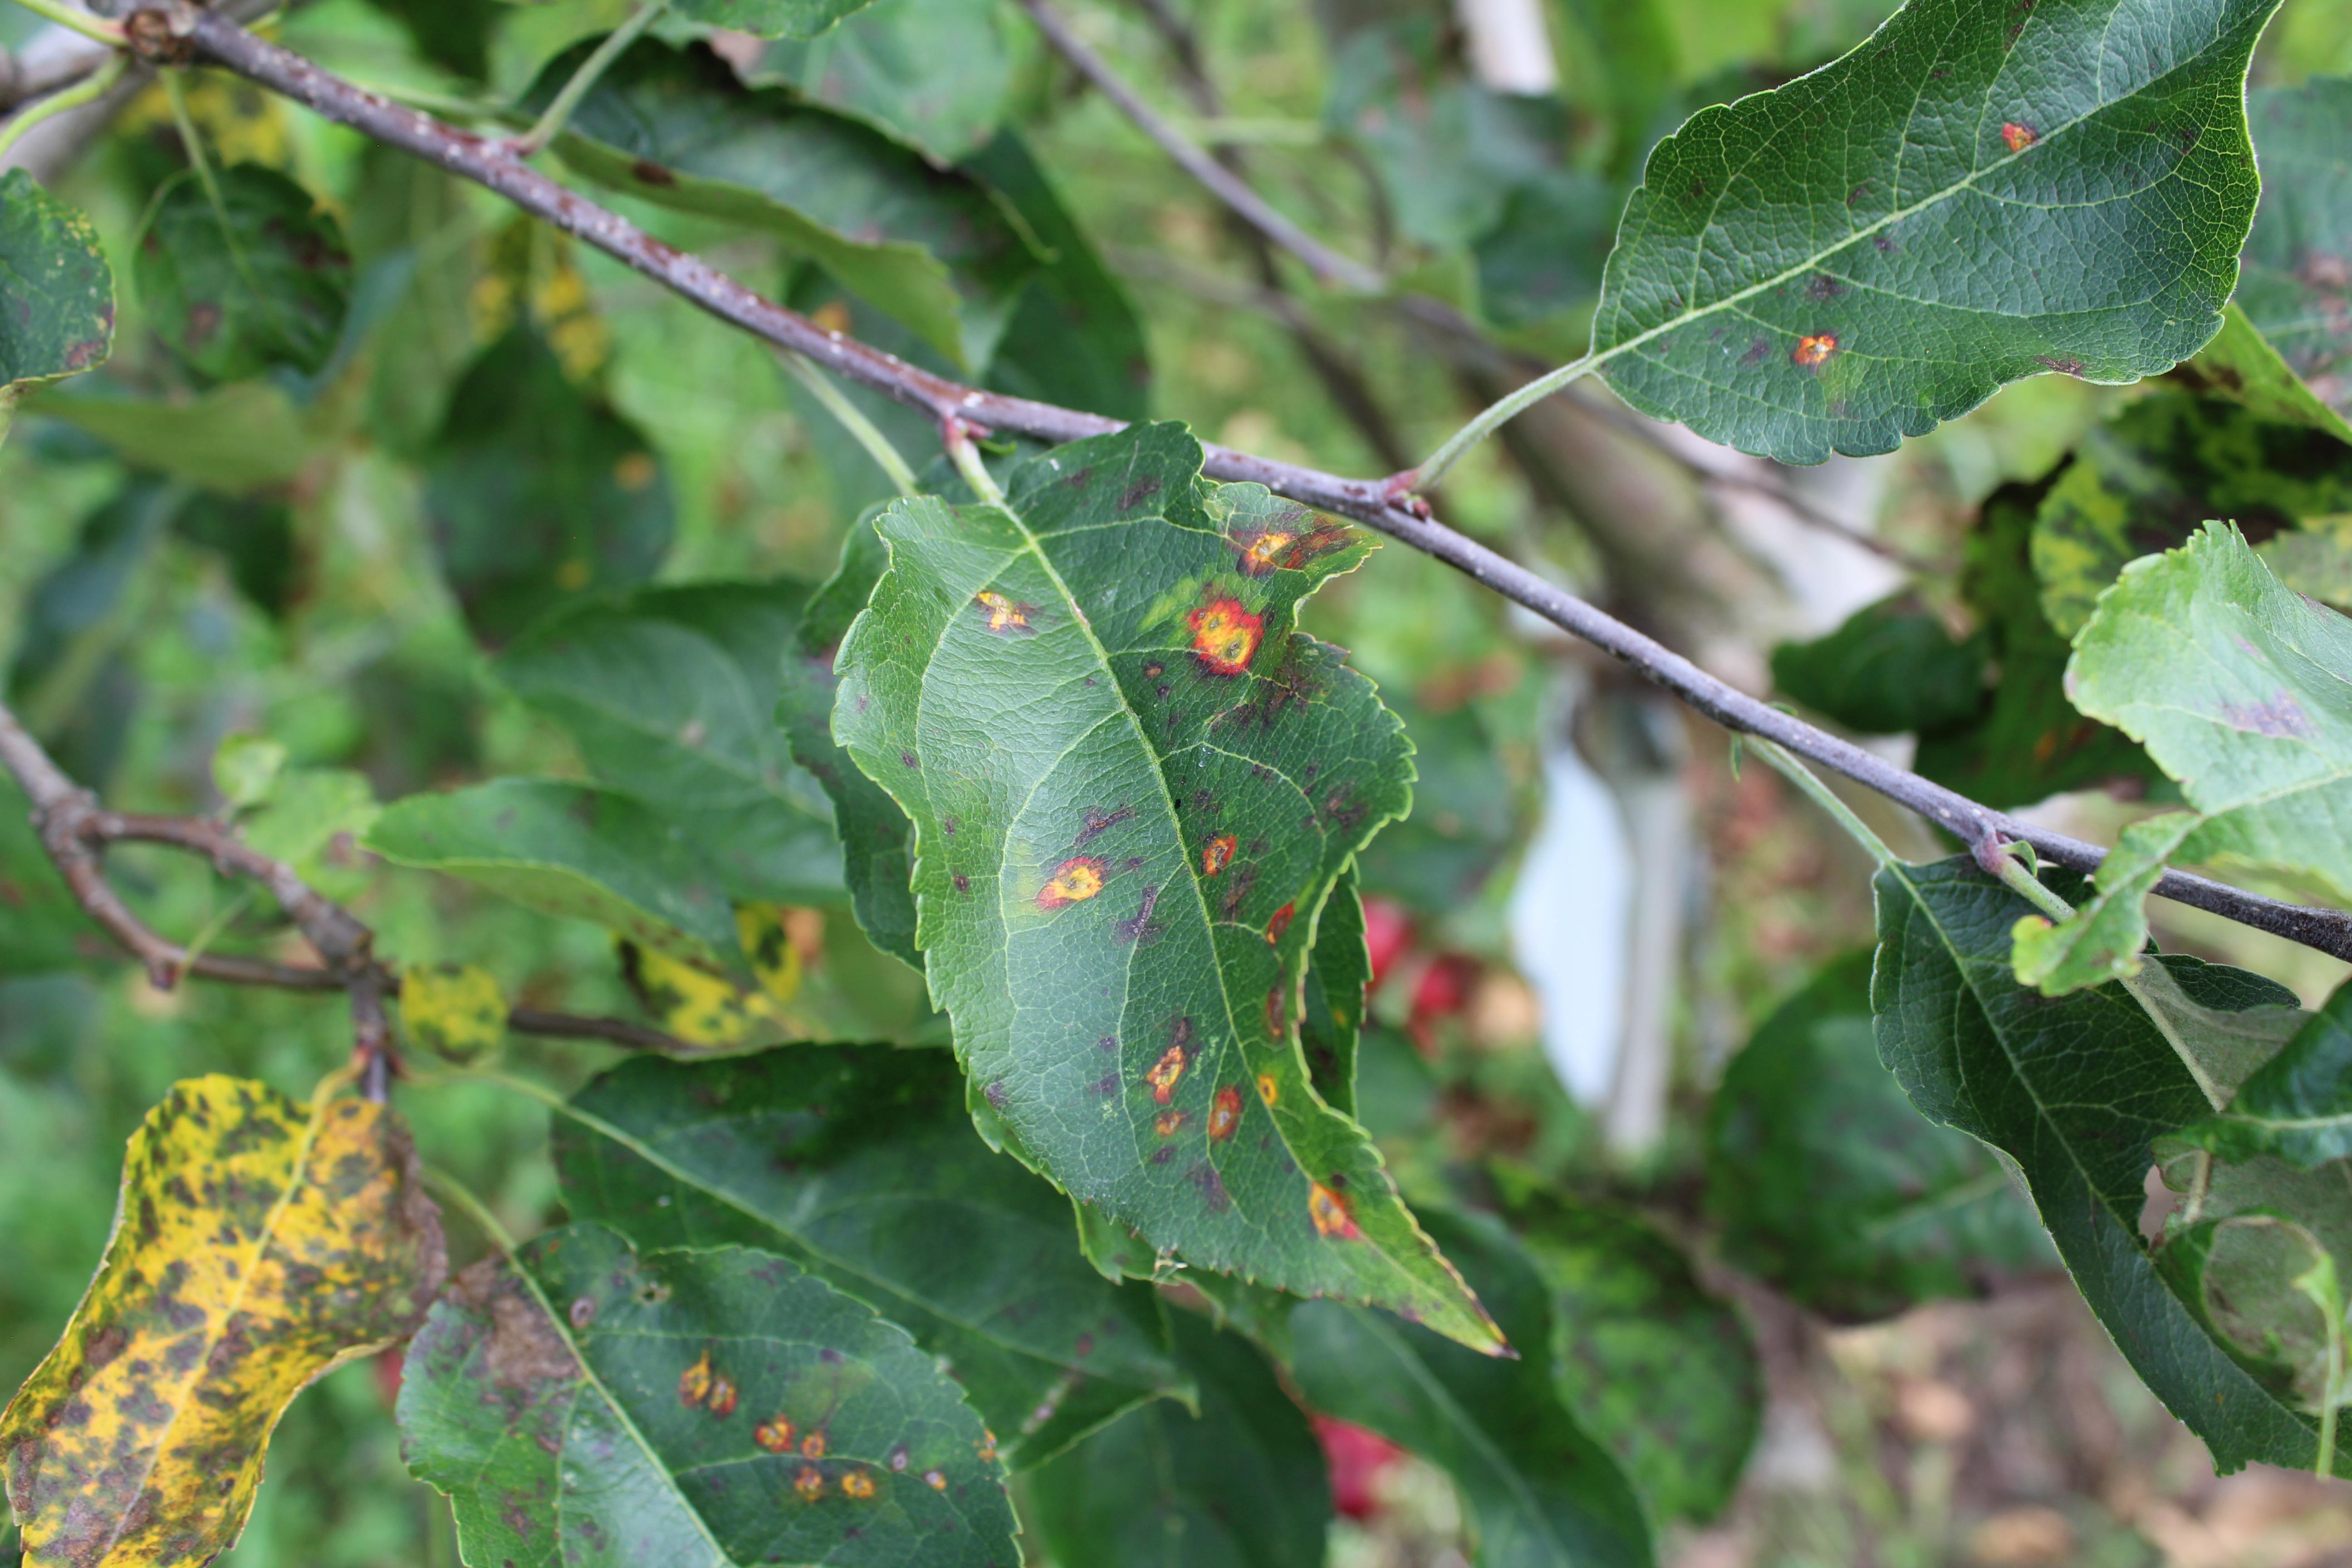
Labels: rust